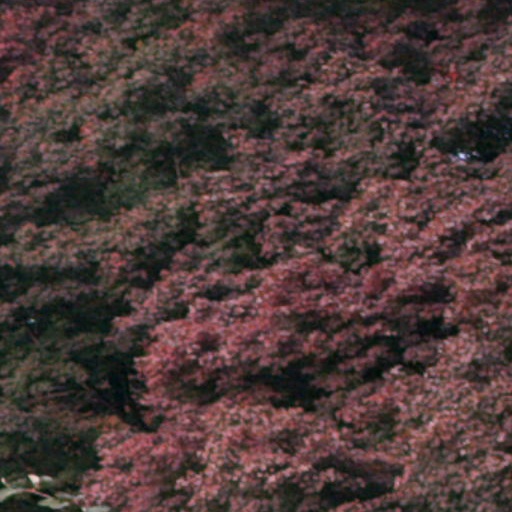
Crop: cassava